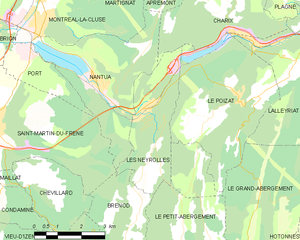
Carte des communes françaises: Les Neyrolles